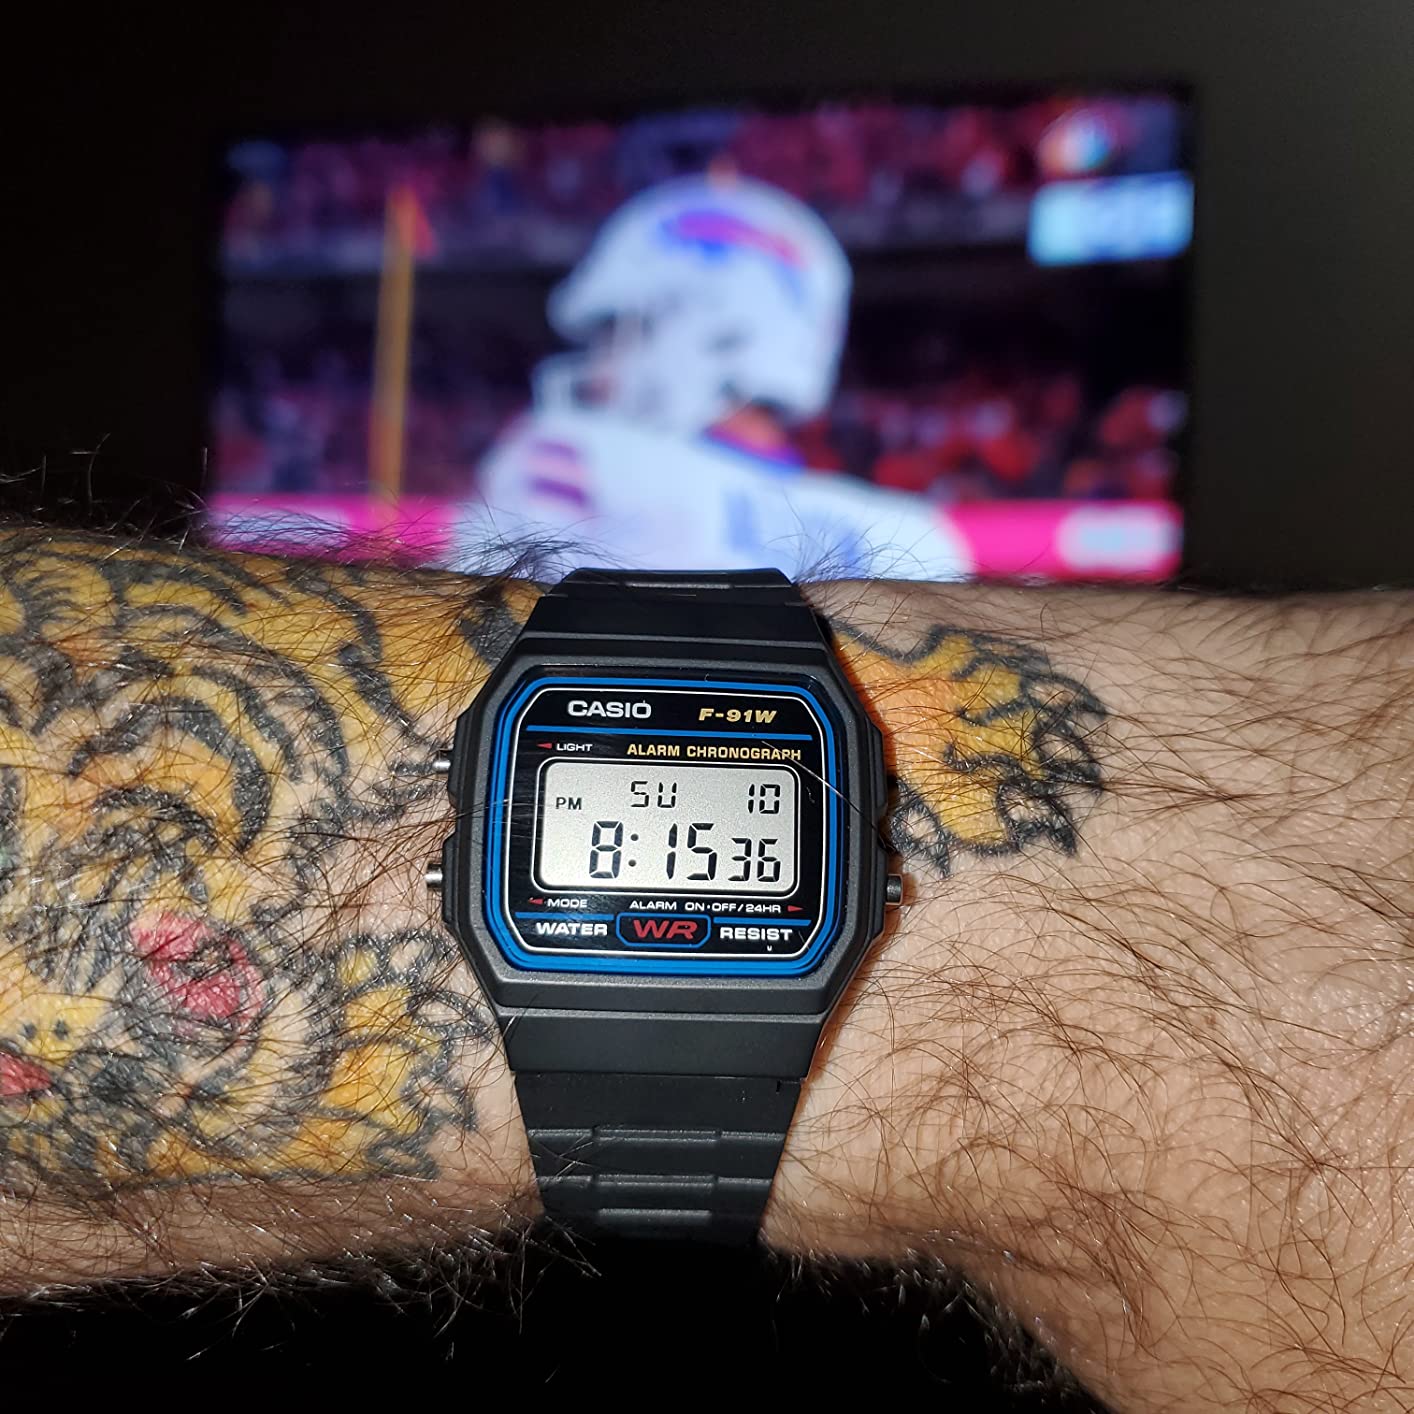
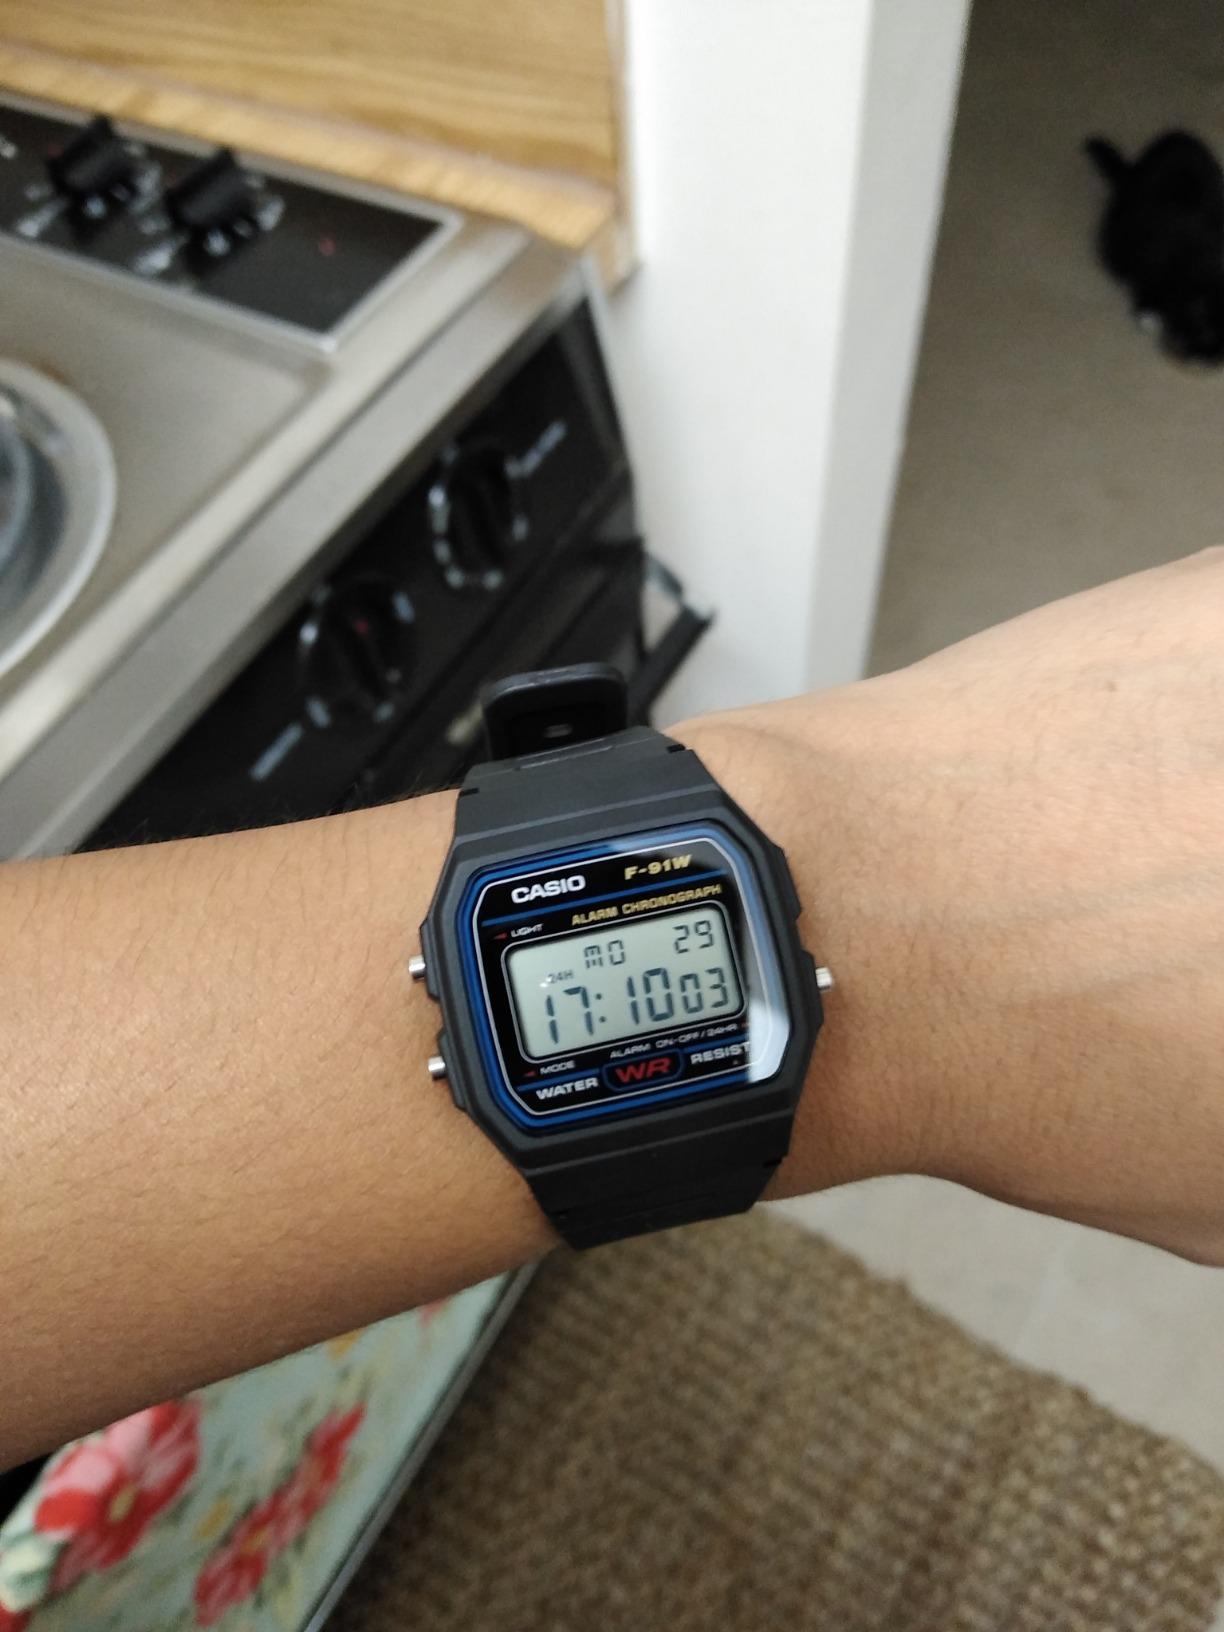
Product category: accessories_watch
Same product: yes